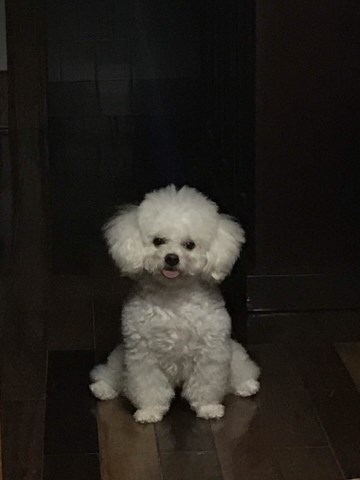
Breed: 3083-n000117-Bichon_Frise